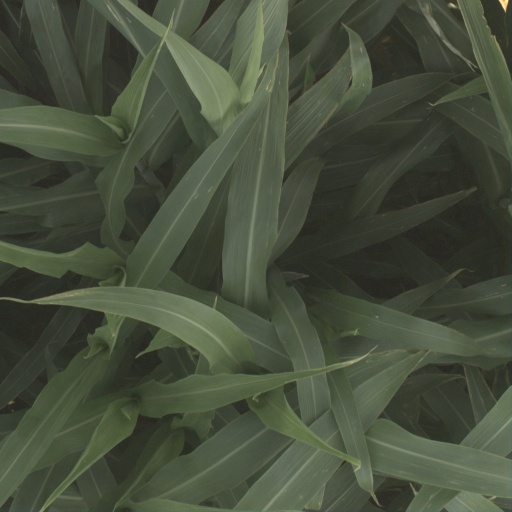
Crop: sorghum